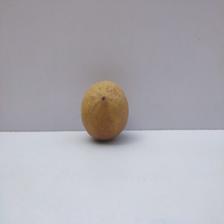
Size: Medium